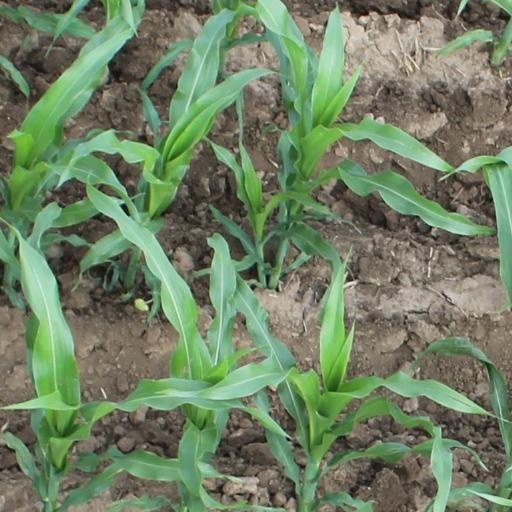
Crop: maize; corn